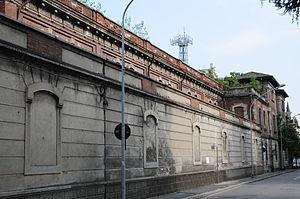
Antonio Bernocchi né à Castellanza le 17 janvier 1859 et mort à Milan le 8 décembre 1930 est un politicien et entrepreneur italien de l'industrie textile. Il a été un important mécène à Milan. Bernocchi a été montré comme un visionnaire, il a créé des dessins textiles et des matériaux allant des lignes de l'élégance traditionnelle, aux créations les plus innovantes, aux objets d'art du plus haut design, qui ont souvent servi d'inspiration à d'autres designers d'objets et matériaux de son temps.